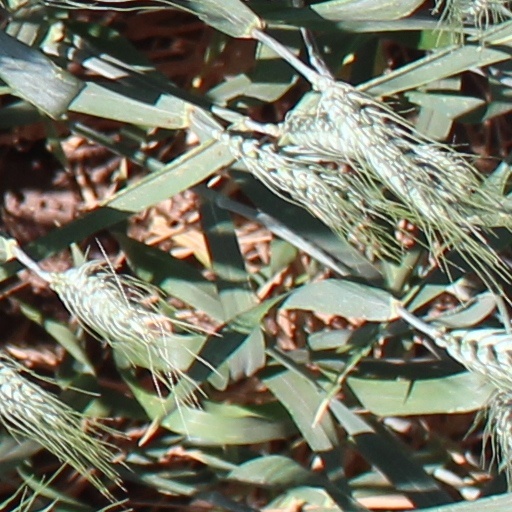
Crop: wheat